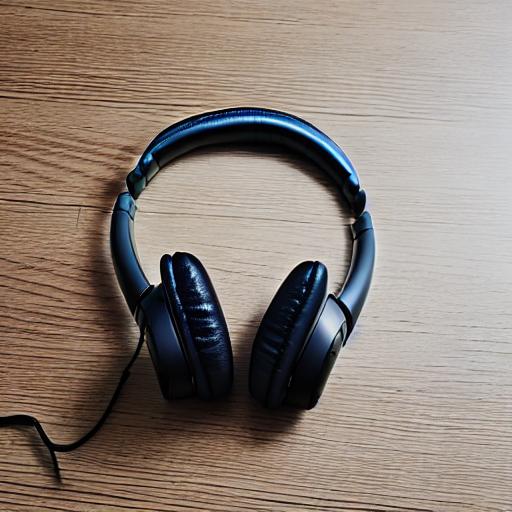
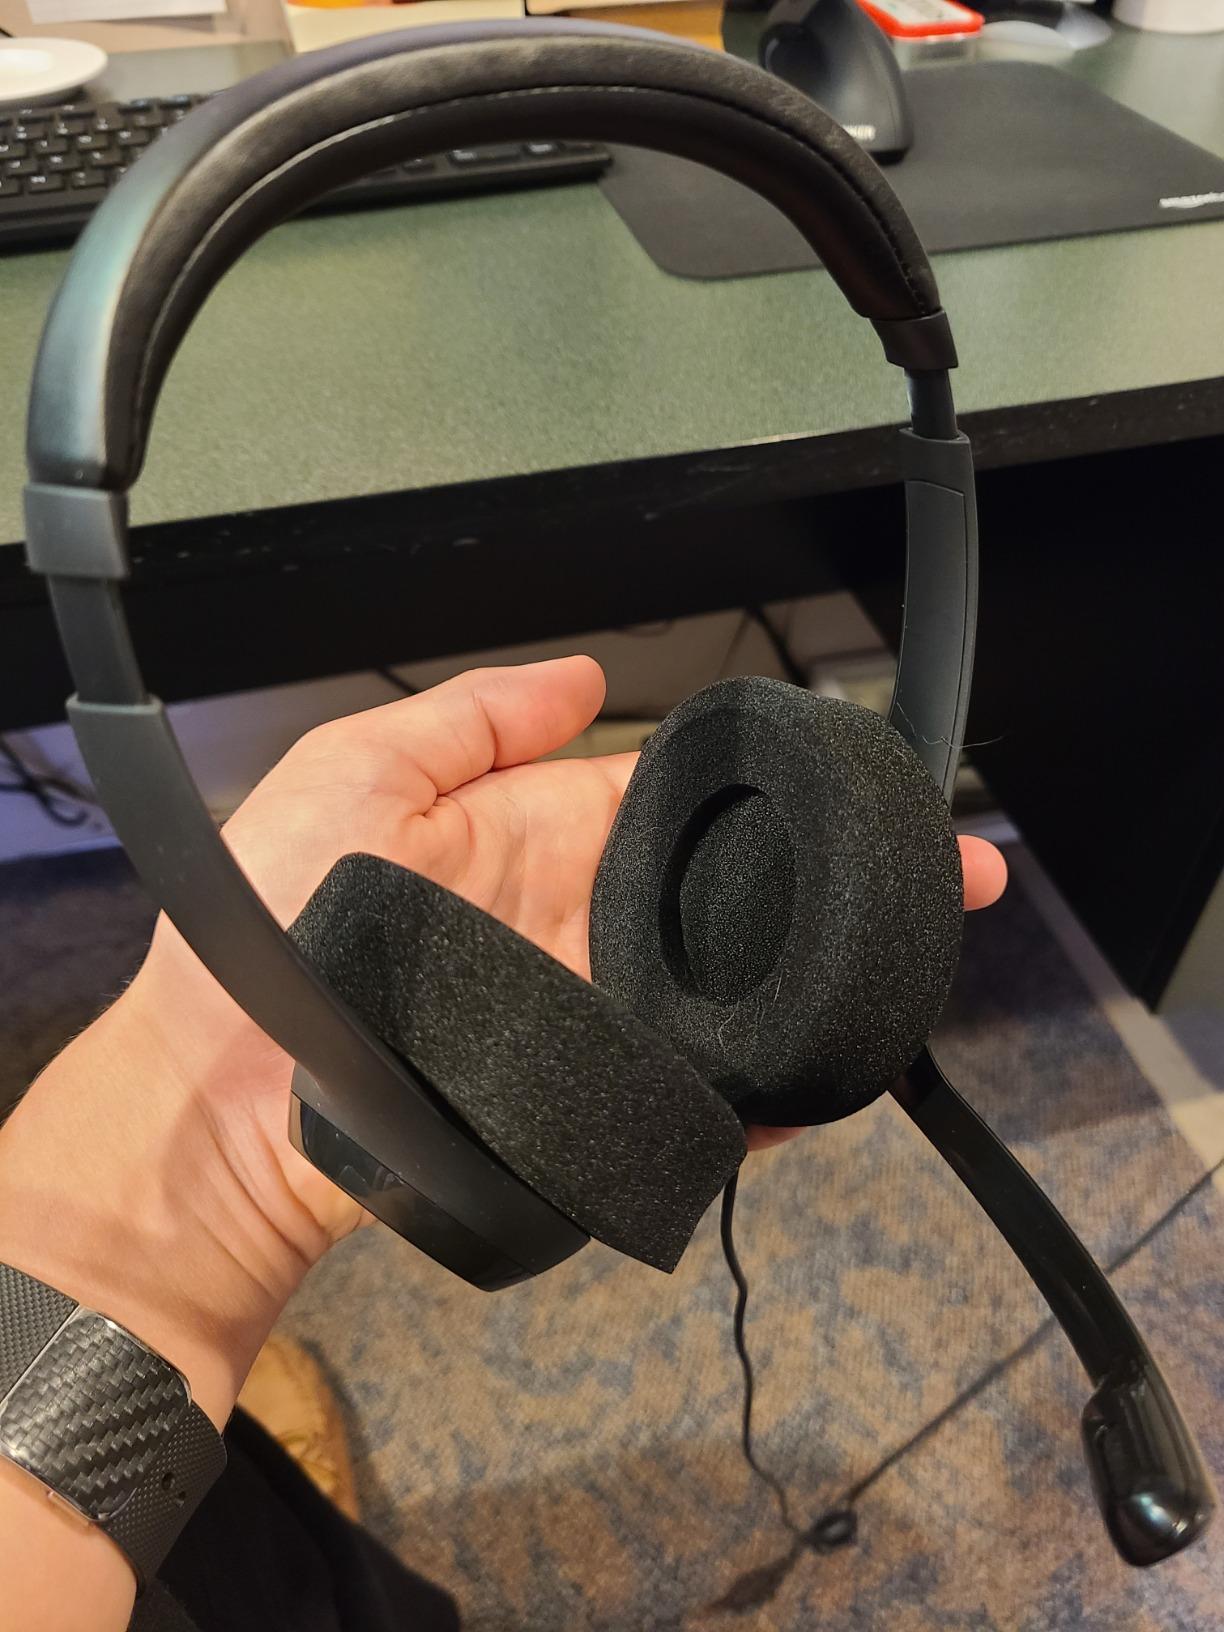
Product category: headphones
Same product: no